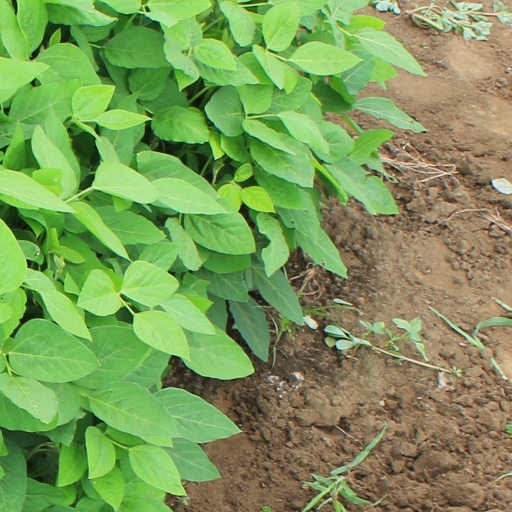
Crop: soybean